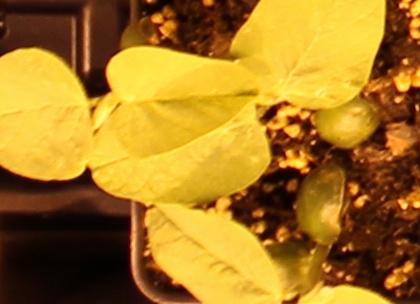
Label: Soybean